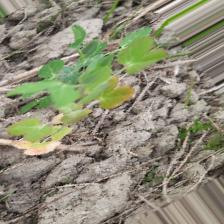
Label: Ascochyta blight